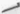
Number: 7